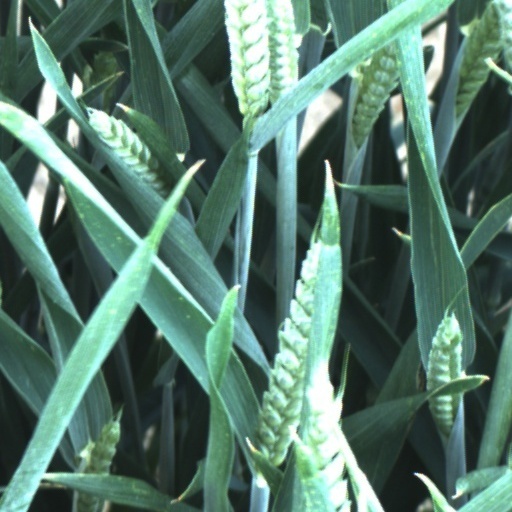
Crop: wheat